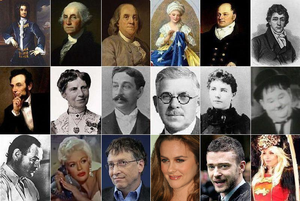
Un Anglo-Américain est un citoyen des États-Unis qui a des ancêtres originaires d'Angleterre.